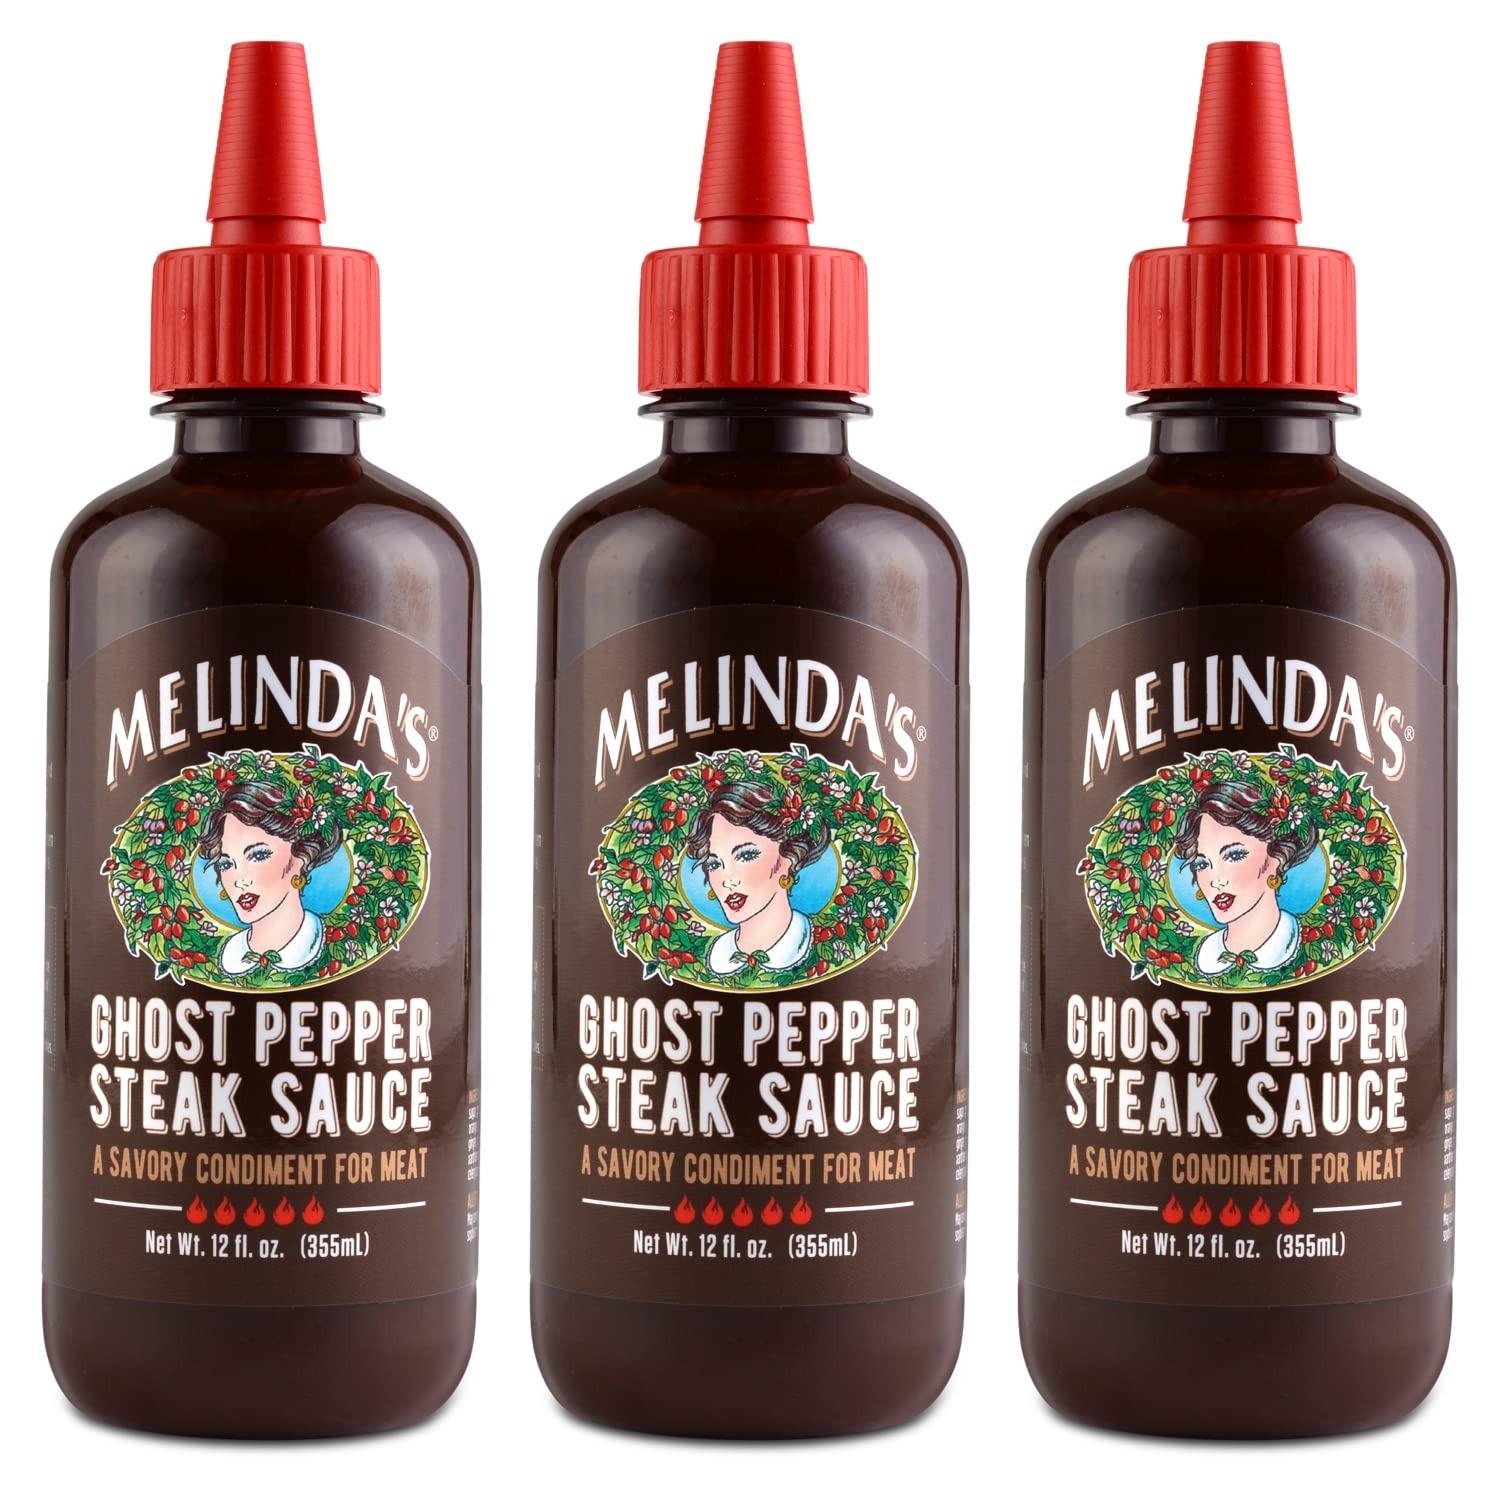
Item Name: Melinda's - Ghost Pepper Steak Sauce - 12oz, 3pck
Bullet Point: Melinda's - Ghost Pepper Steak Sauce - 12oz, 3pck
Value: 36.0
Unit: Fl Oz

Price: 47.12